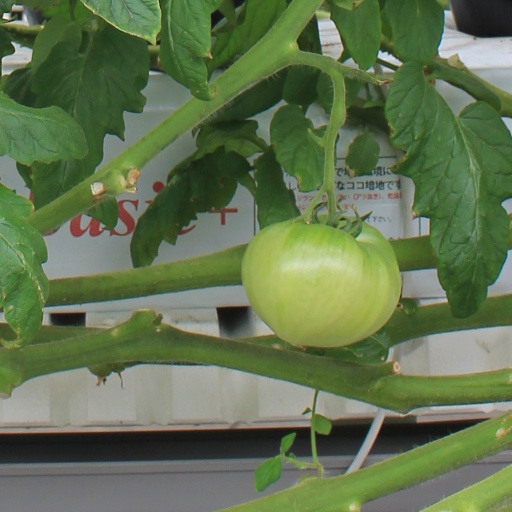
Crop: tomato